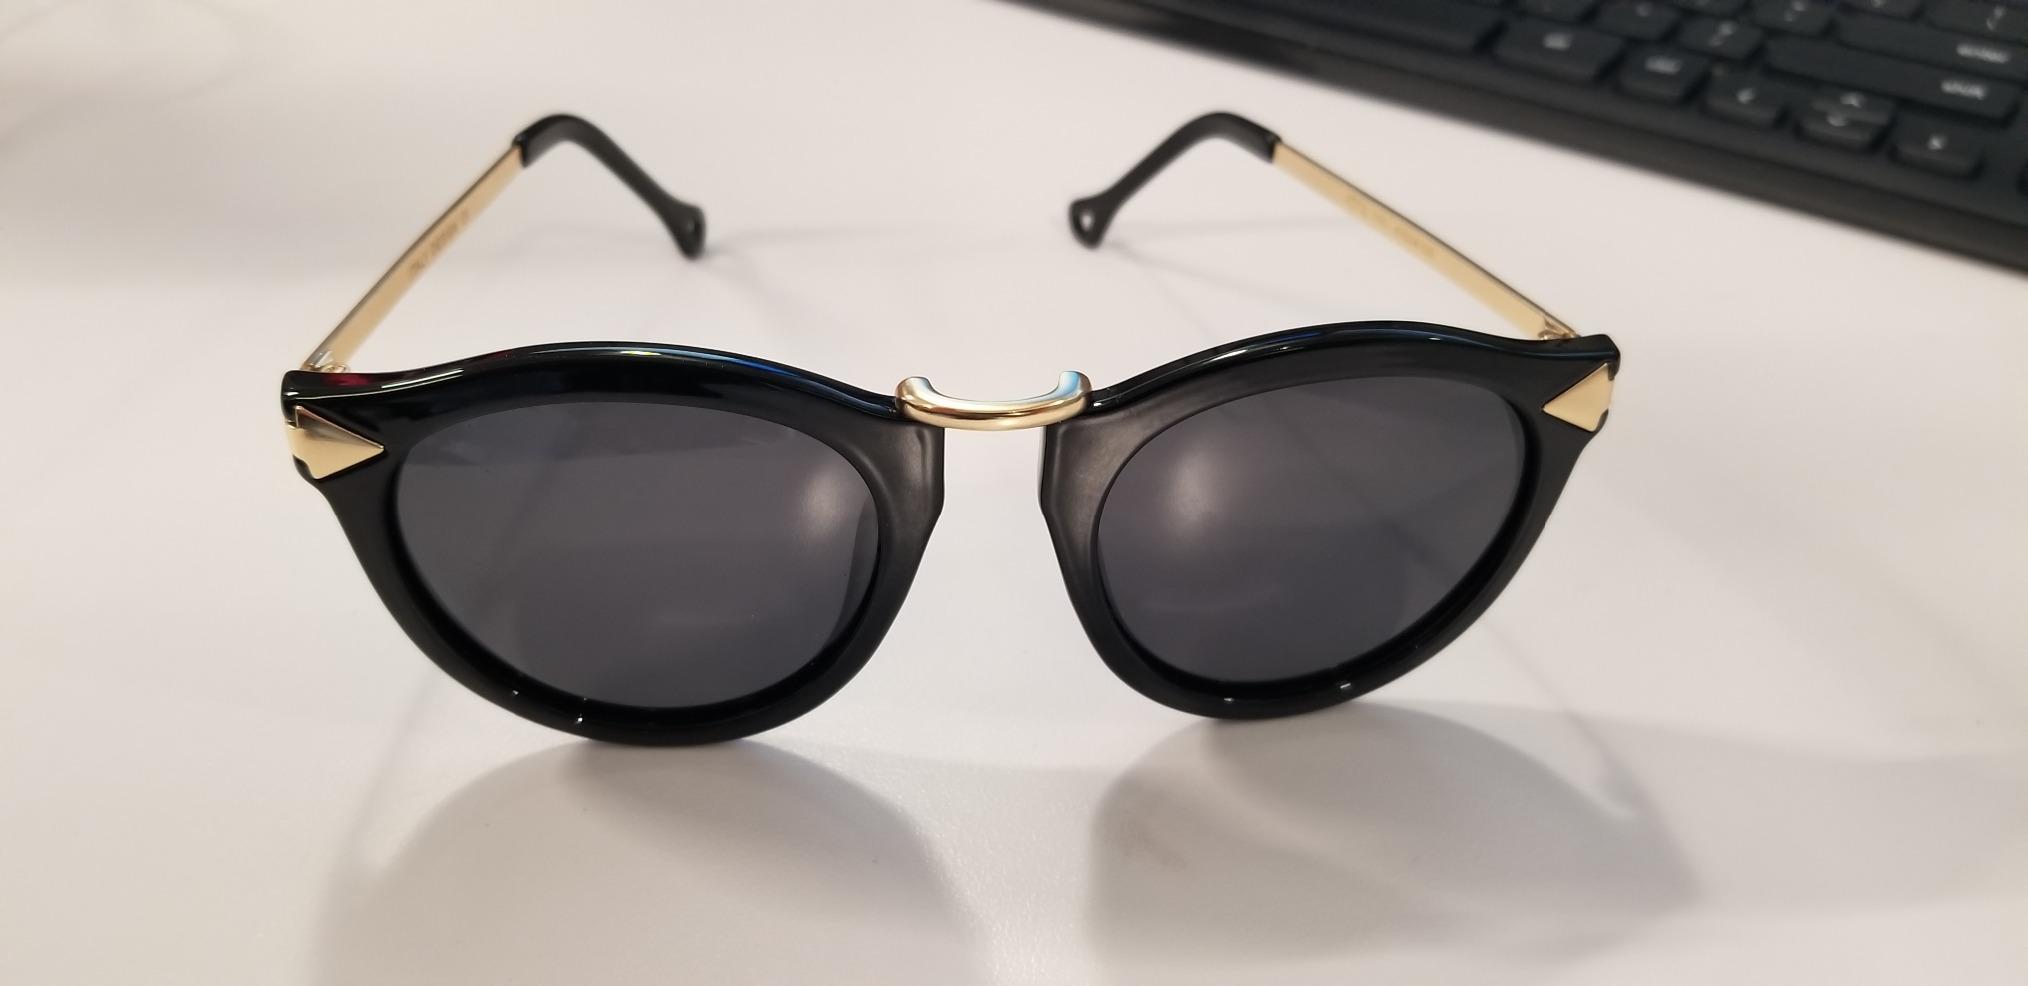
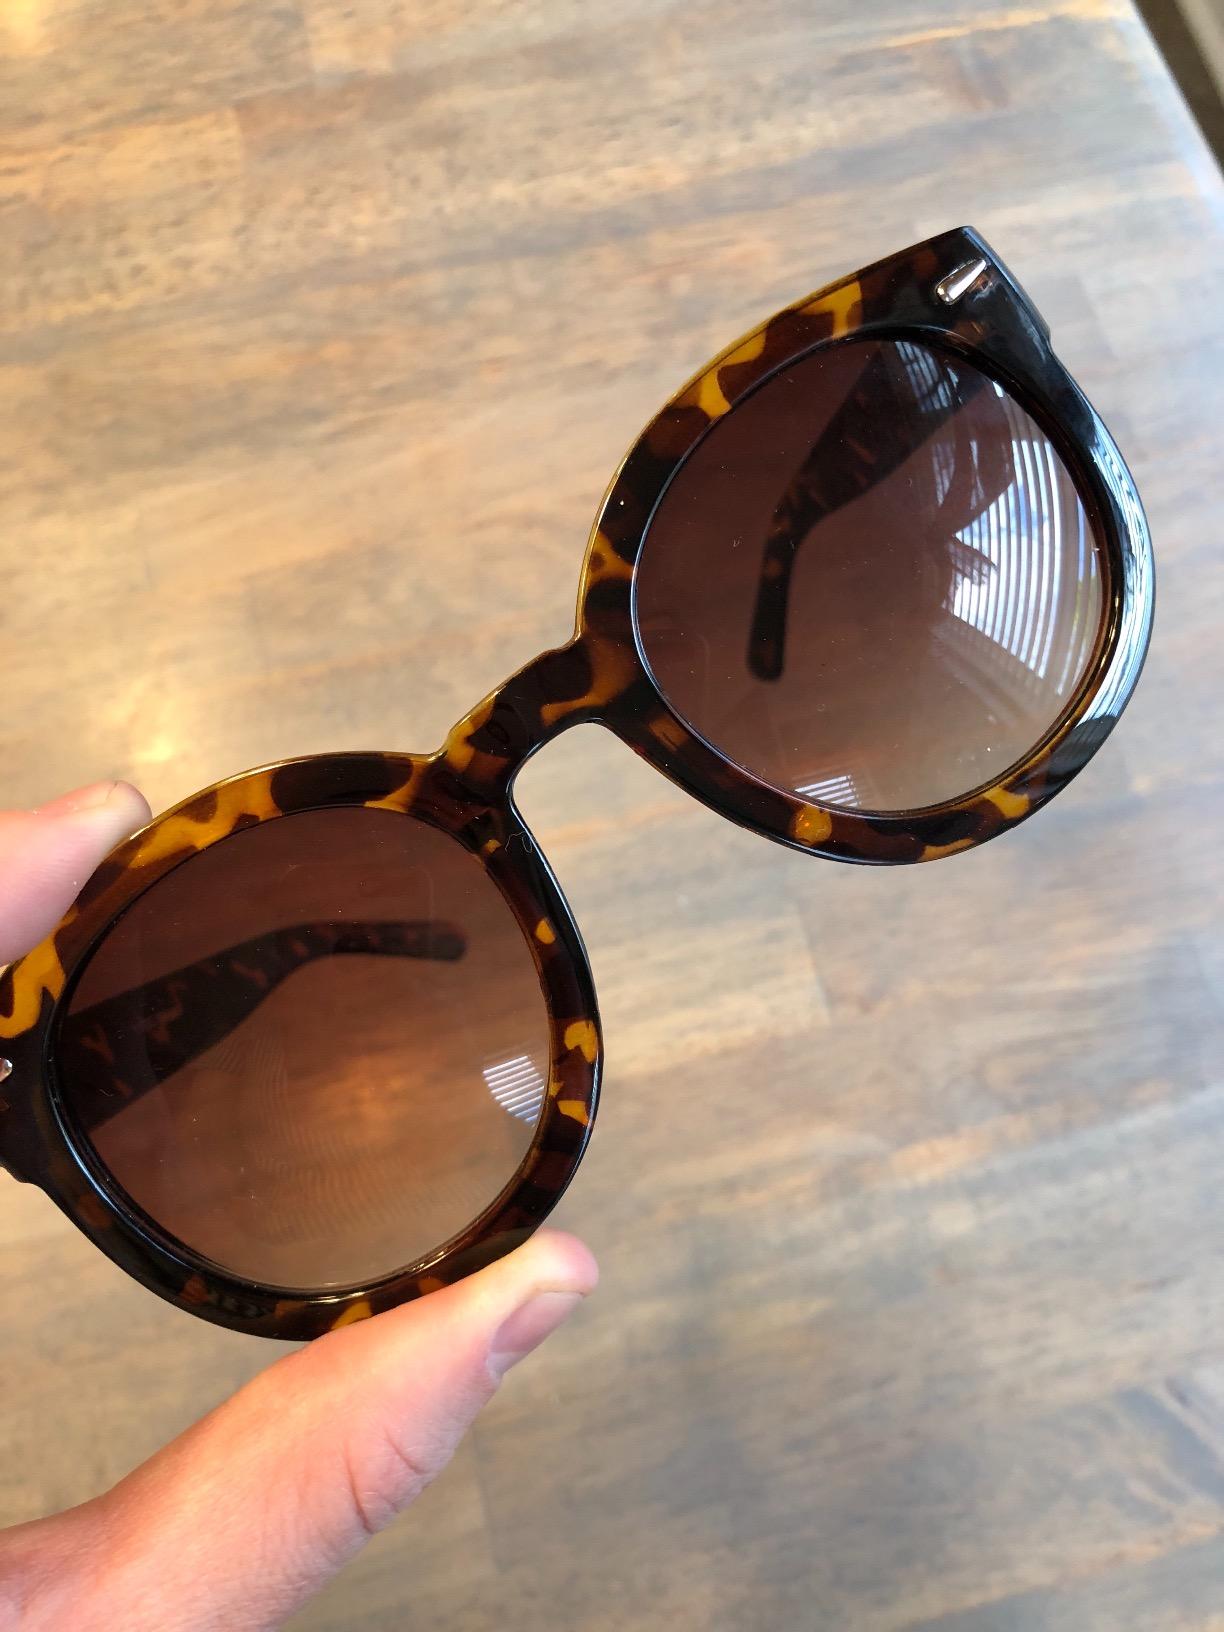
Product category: accessories_sunglasses
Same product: no